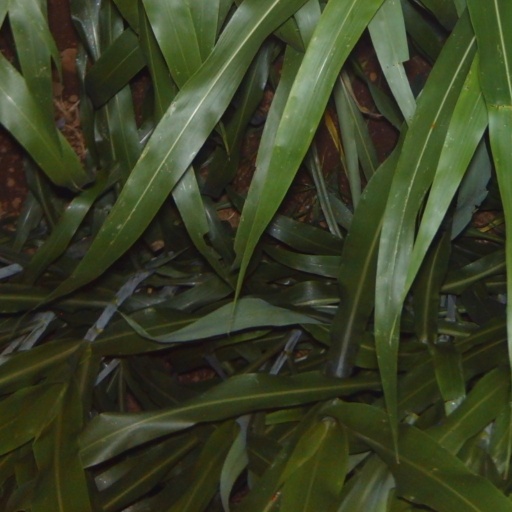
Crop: sorghum